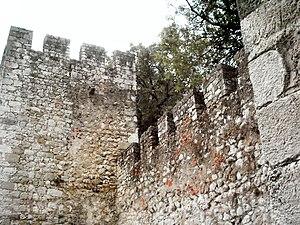
Cet article recense les monuments nationaux du district de Santarém, au Portugal.